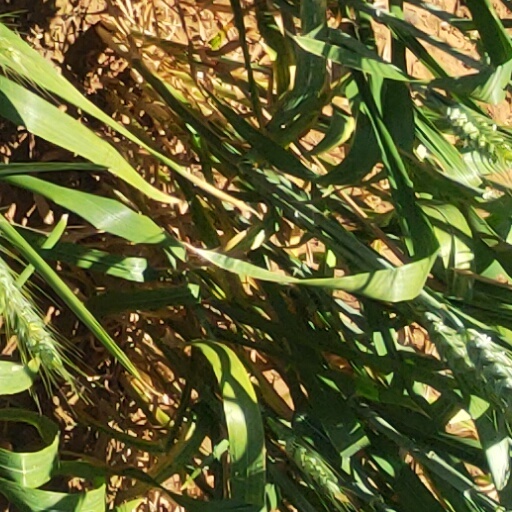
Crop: wheat